Popayán

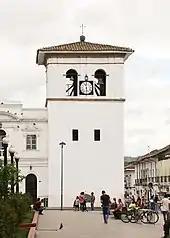
Clock Tower

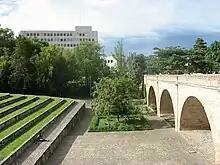
Humilladero Bridge

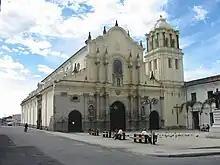
San Francisco Church

El morro del tulcán is the main archaeological site of Popayán. It consists of a truncated pyramid built between 500 and 1600 A.C., a period known as late chiefdom societies. To commemorate the 400th anniversary of the city's founding, a monument was erected in 1937 in honor of city founder Sebastián de Belalcázar, with an equestrian statue by Spanish artist Victorio Macho.